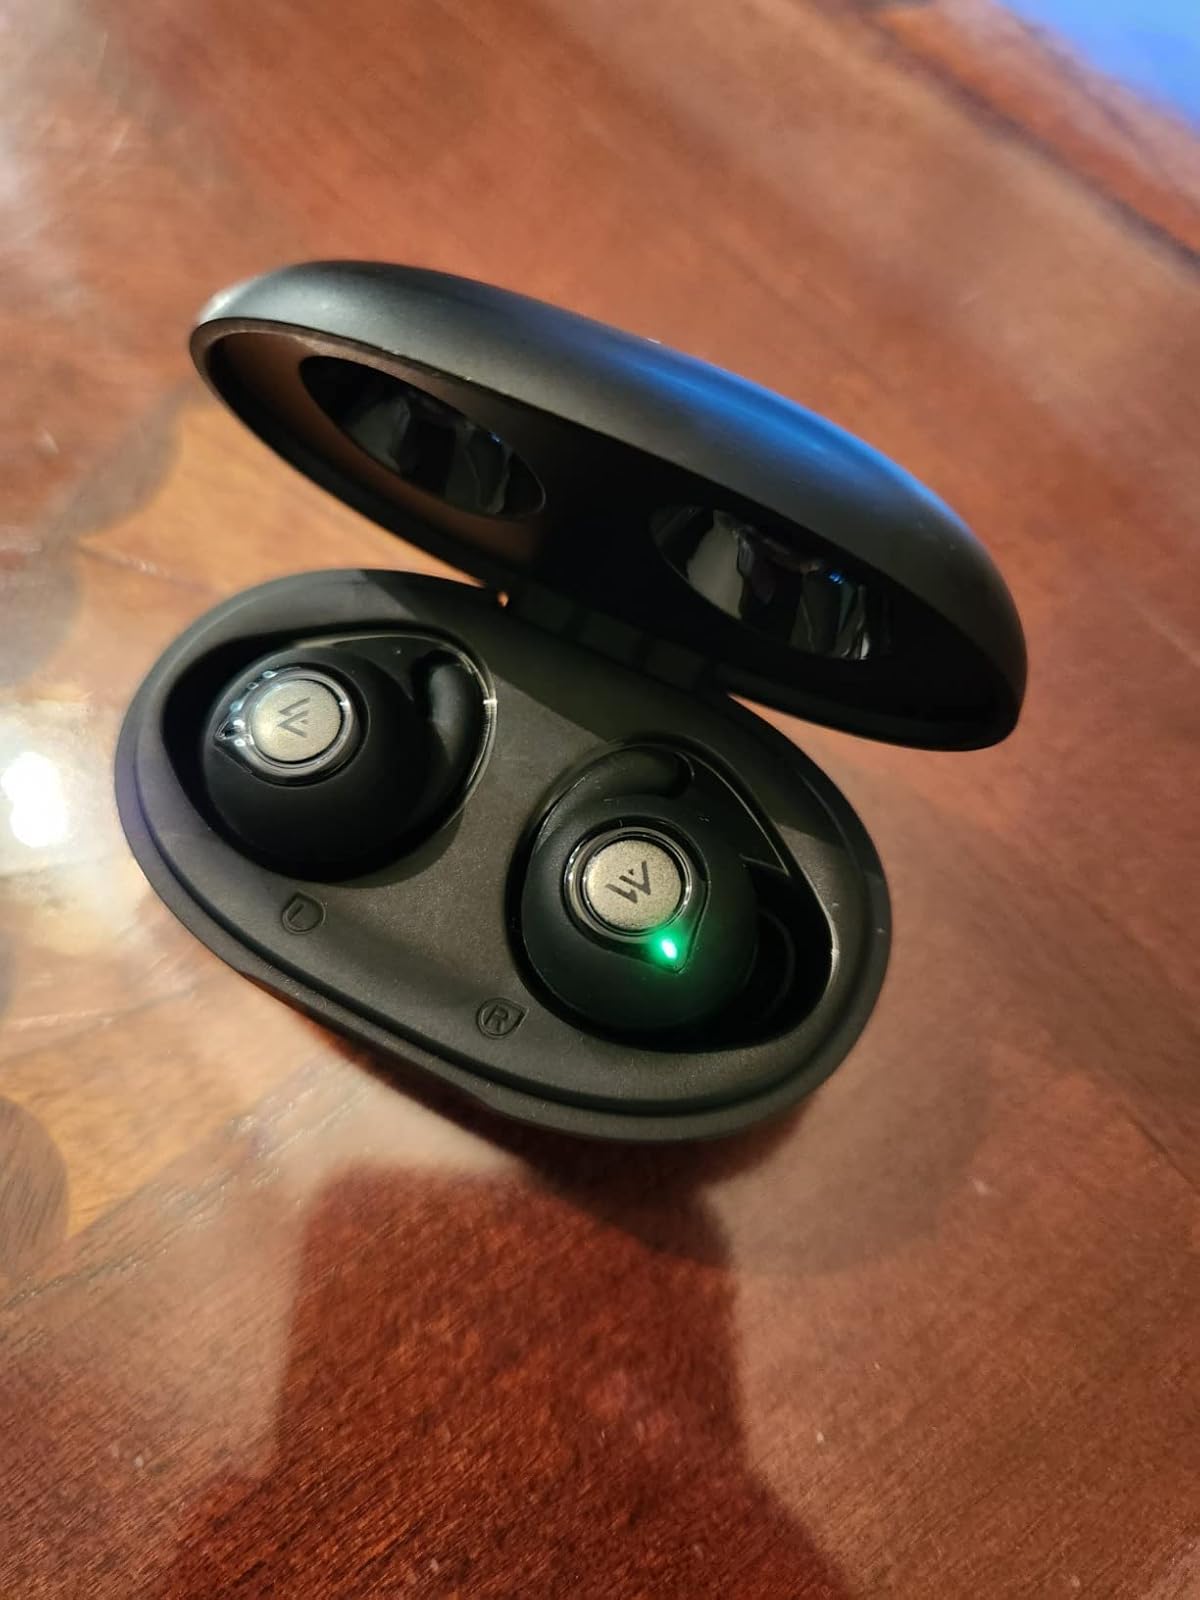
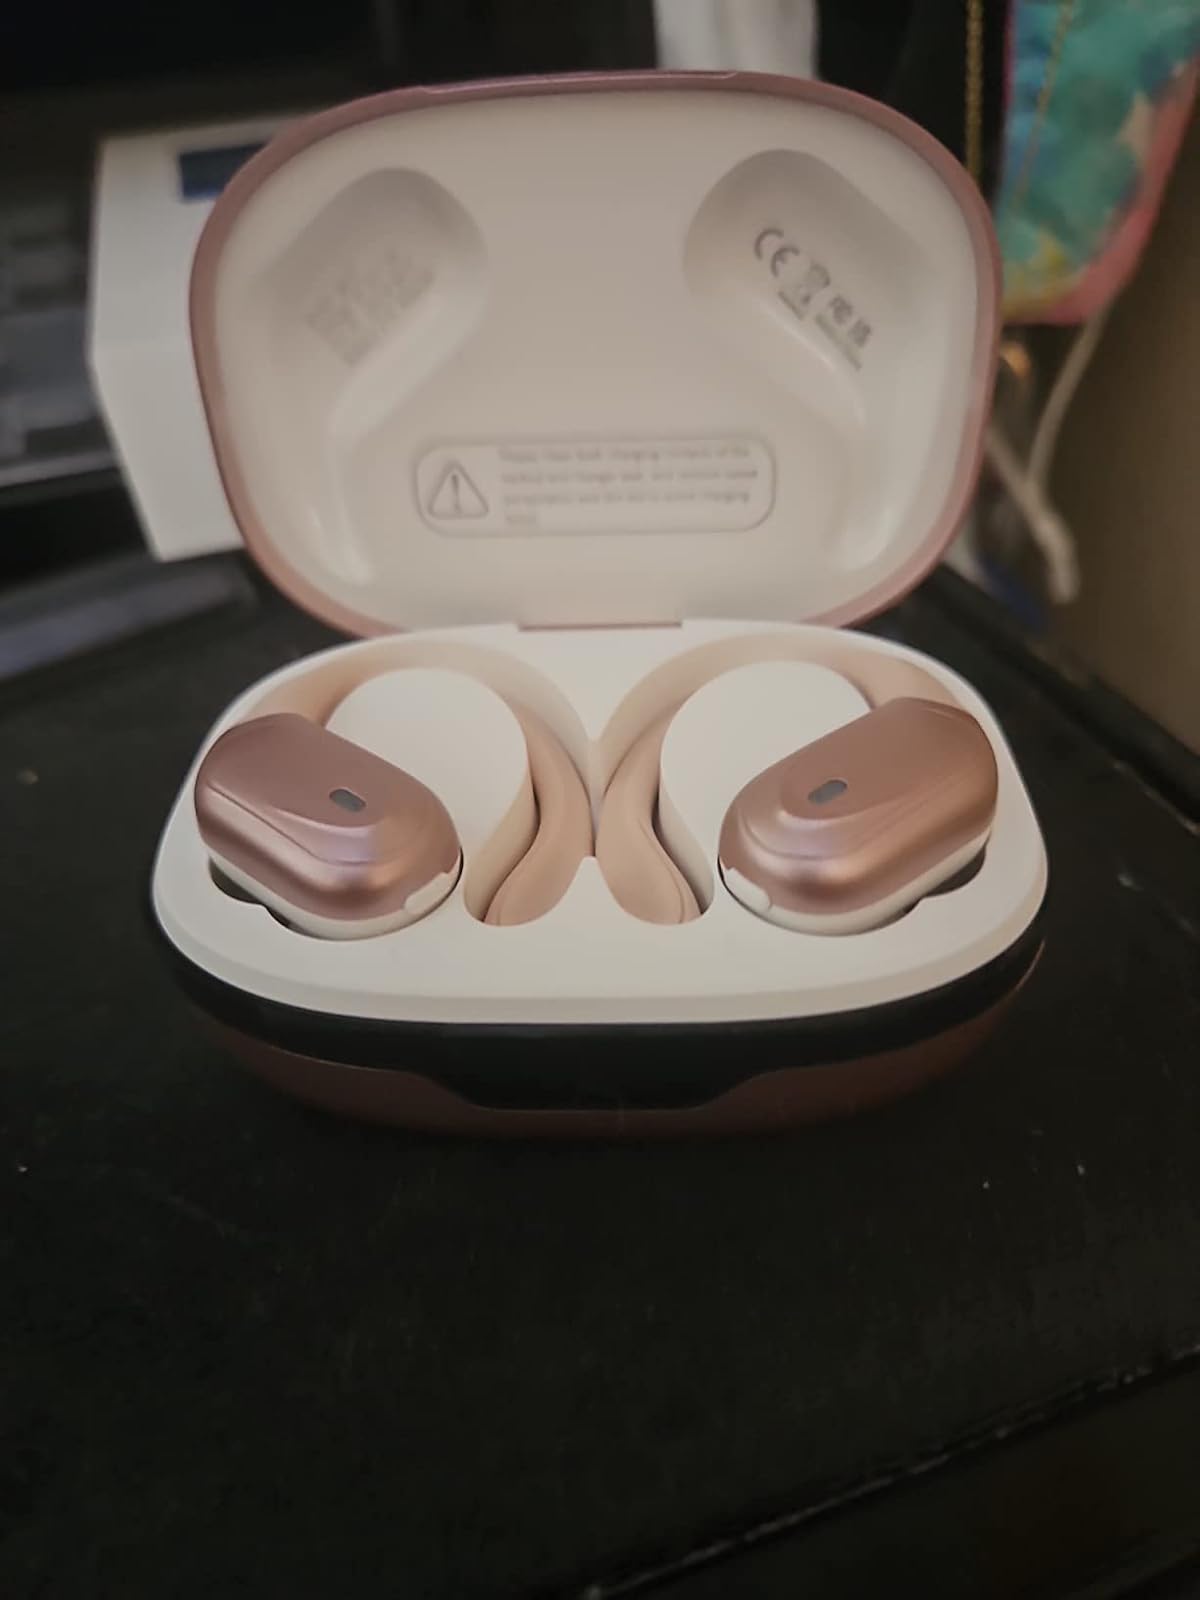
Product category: earbuds
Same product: no